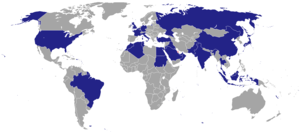
Ceci est une liste des représentations diplomatiques de Bahreïn, à l'exclusion des consulats honoraires.